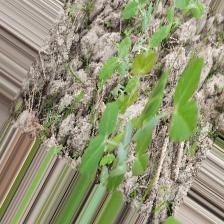
Label: Normal